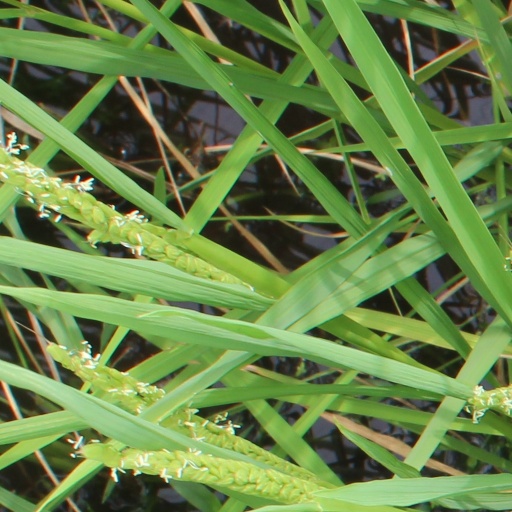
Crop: rice